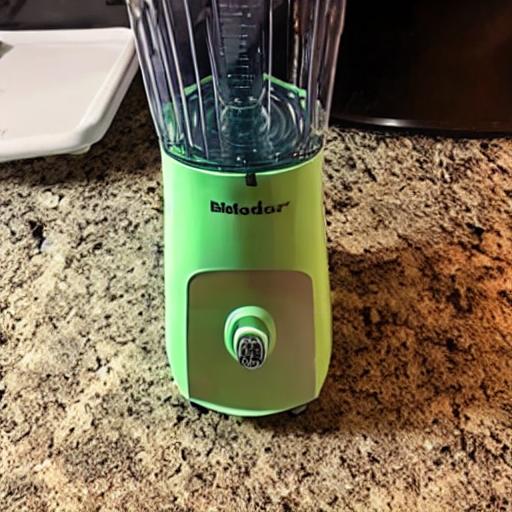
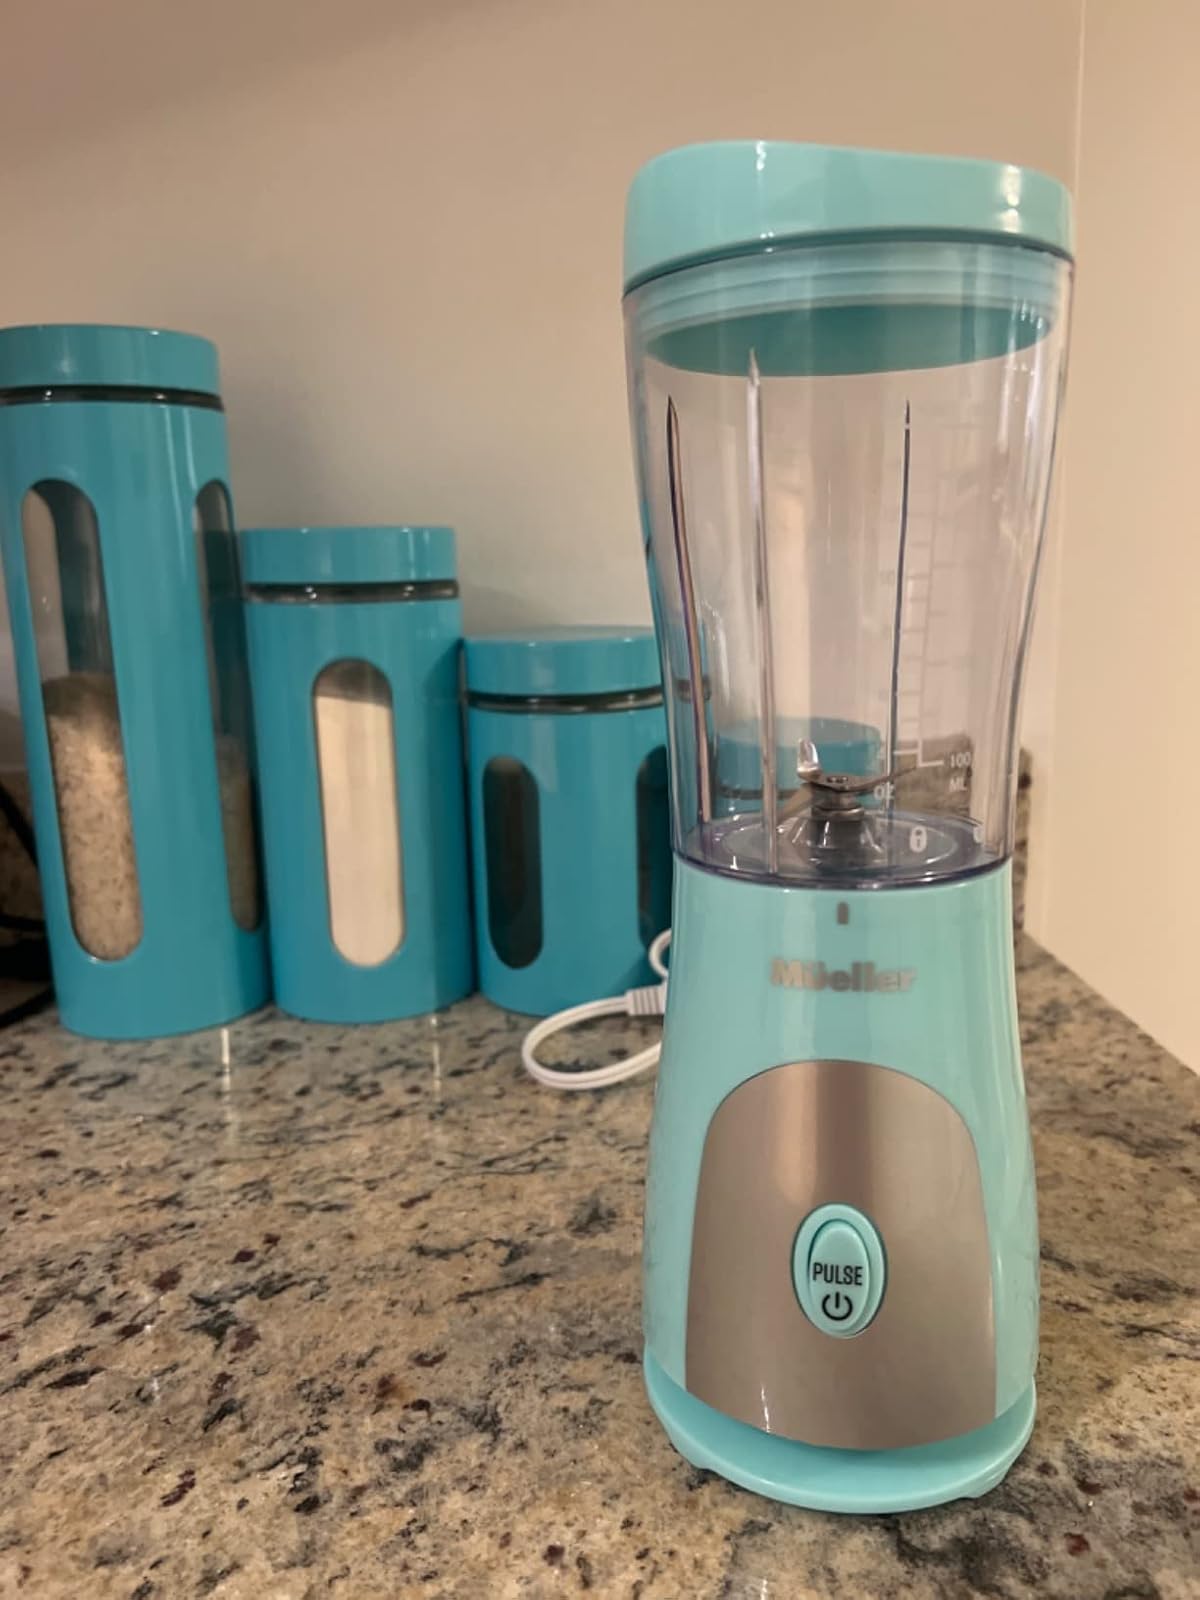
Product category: items_blender
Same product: no